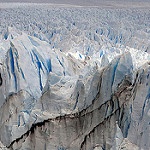
Label: glacier